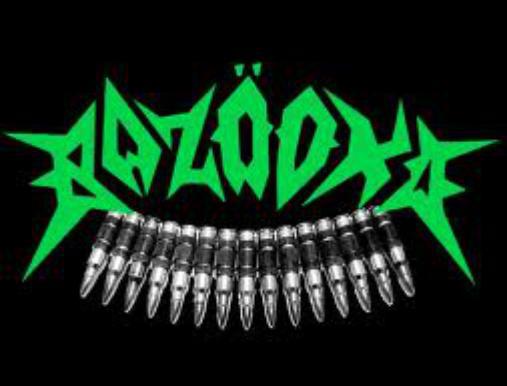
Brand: Bazooka
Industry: Food